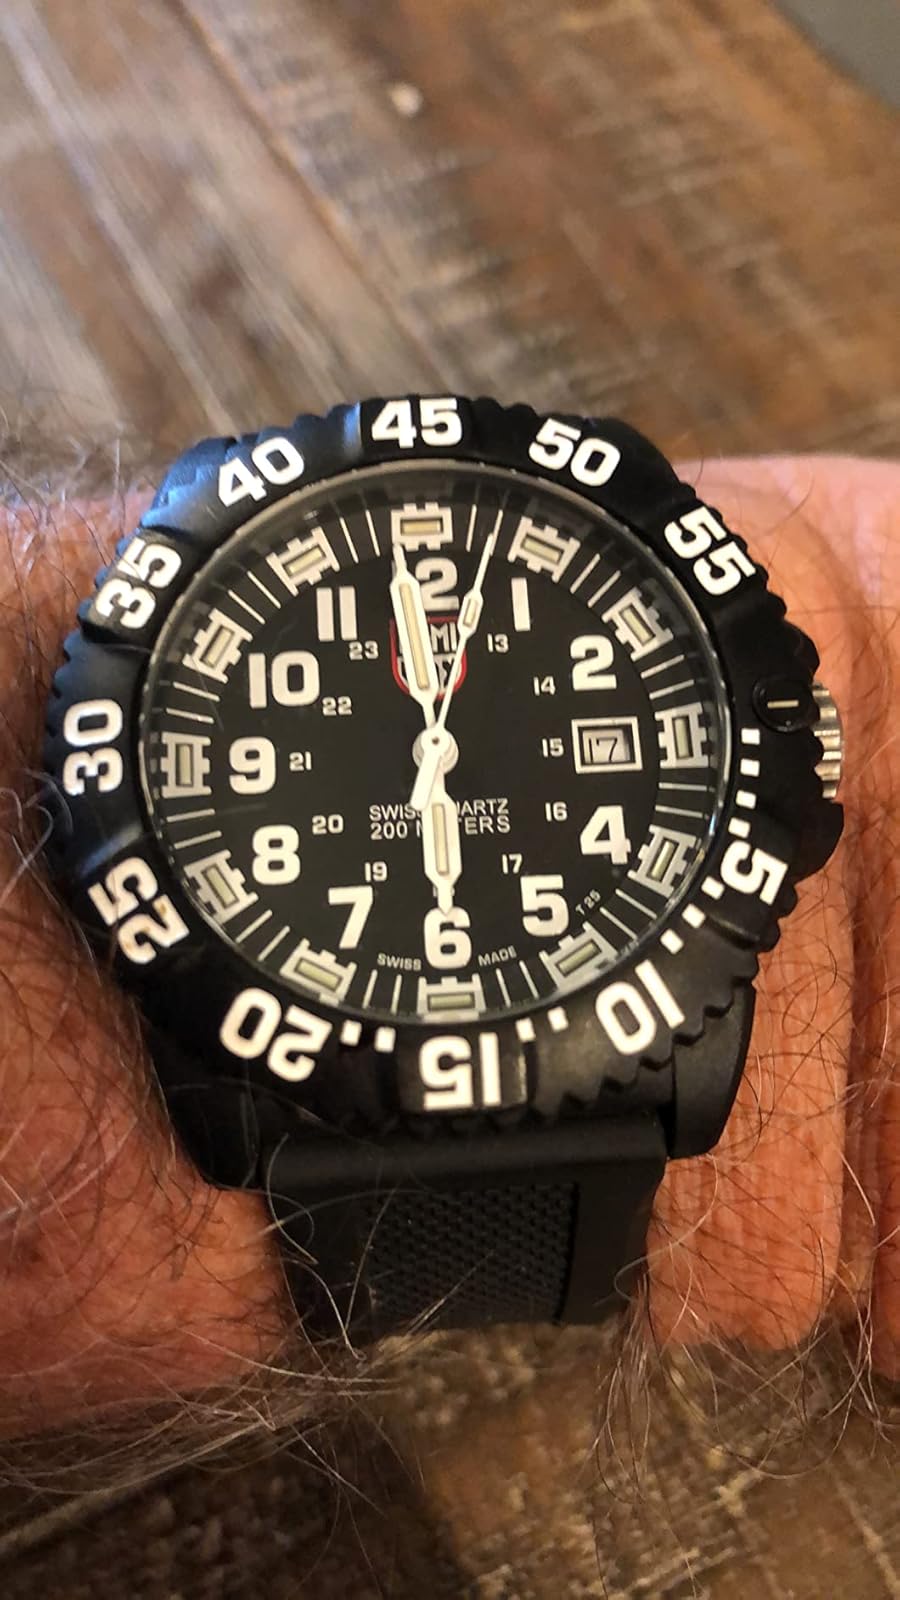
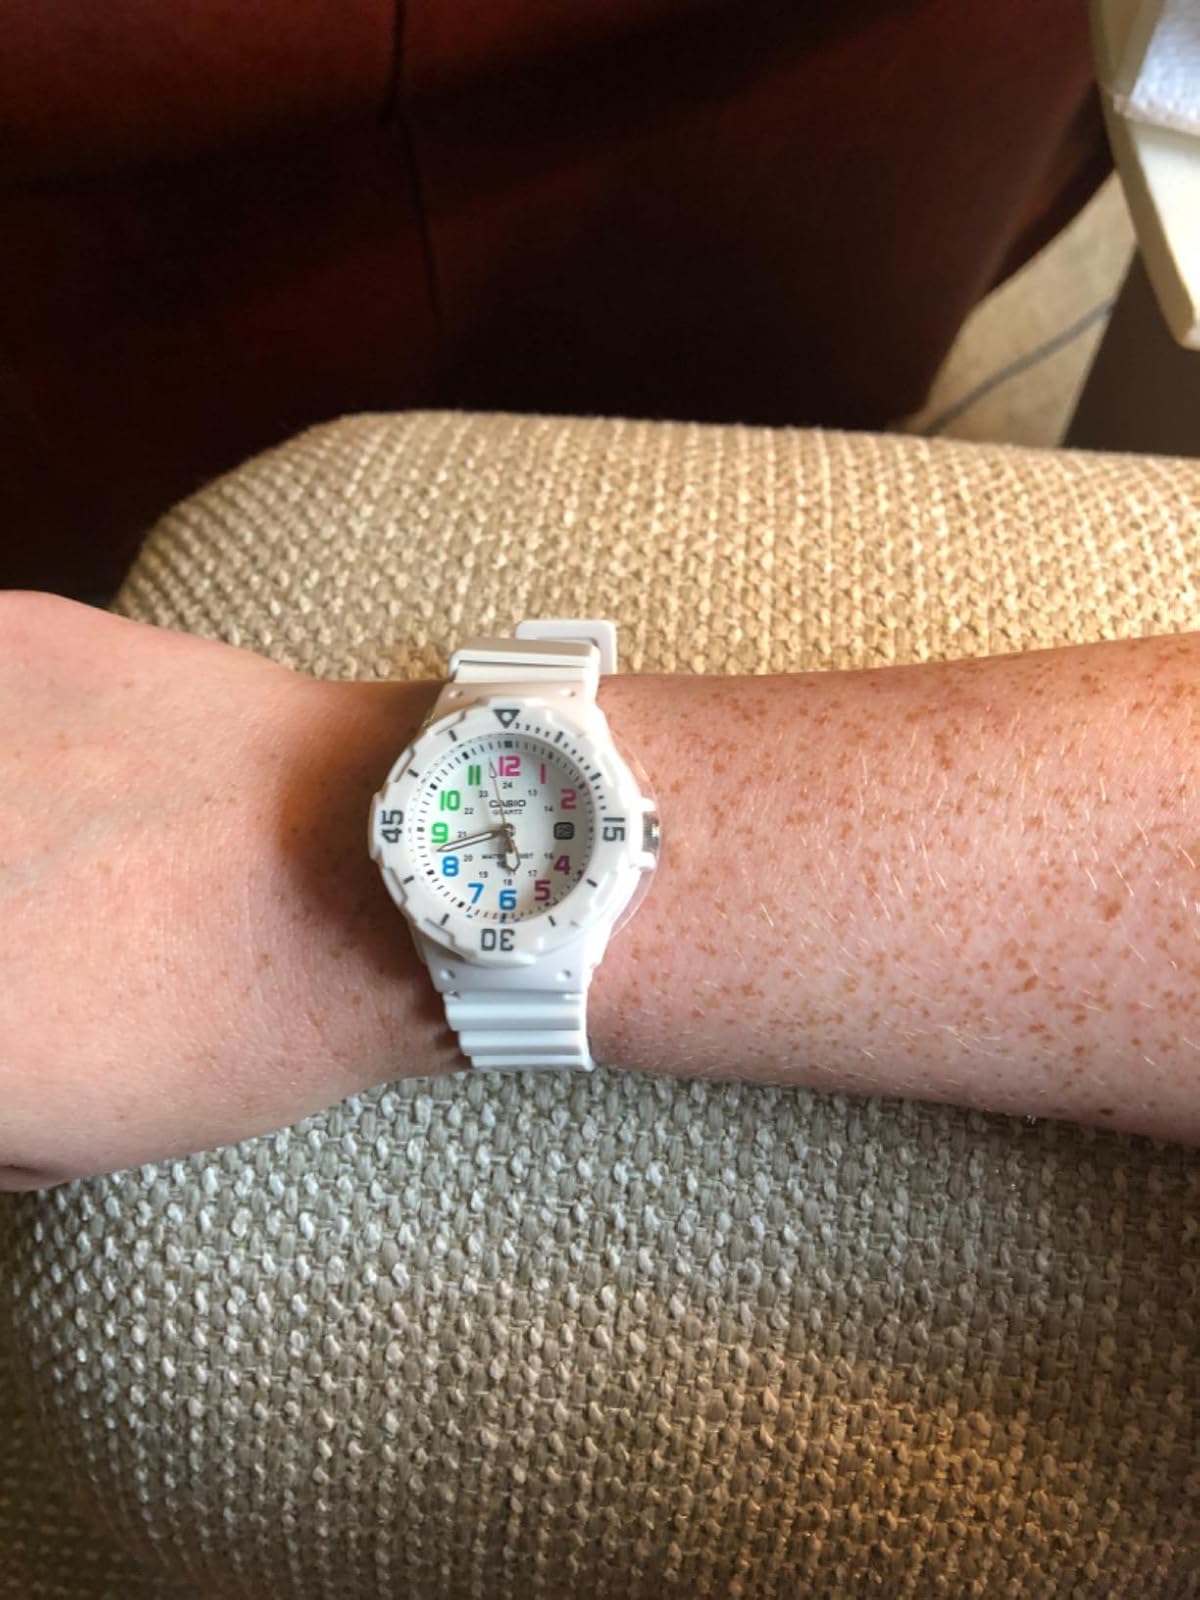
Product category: accessories_watch
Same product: no